Howden Court Hotel

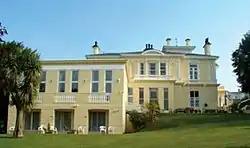
Howden Court Hotel

Howden Court Hotel in Torquay, Devon, is listed on the English Heritage Register as Grade II. It was built in about 1860. Today it is a hotel.